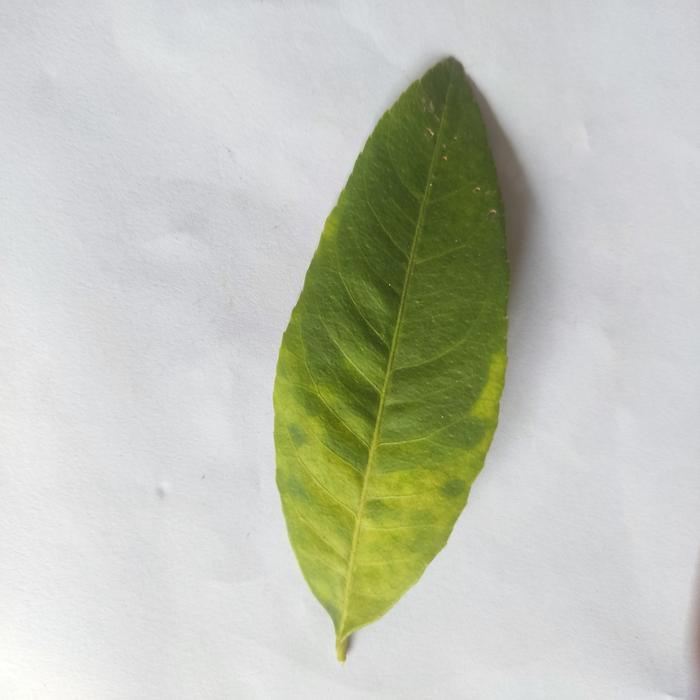
Crop: Lemon
Leaf condition: Citrus